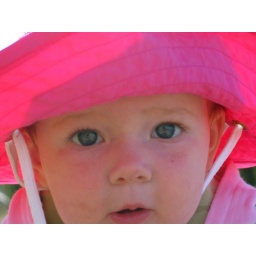
Close up of girl in hat